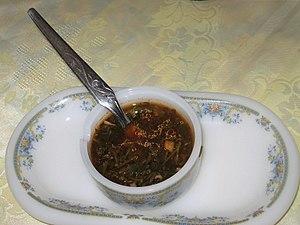
Le chimichurri est un condiment sud-américain à base de piment, originaire d'Argentine et d'Uruguay, utilisé en Argentine et Uruguay, et aussi plus au nord jusqu'au Nicaragua et au Mexique. C'est une variante de la sauce verte, bien qu'il en existe une version rouge, également utilisée comme marinade pour la viande grillée.